Jeffrey P. Nadler

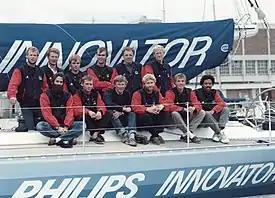
Bottom row, far left: Jeffrey Nadler, crew, Philips Innovator (Dutch entry), Whitbread Race Around the World (now called the Volvo Ocean Race)

The Whitbread Round the World Race (now called the Volvo Ocean Race) is an around the world sailing race that takes place every three years and originates at a port in Europe. Nadler sailed as crew/physician with the Dutch entry, "Philips Innovator", in 1985-86 against fifteen other boats. The course when Nadler sailed it was divided into four legs: 1. Southampton, England to Cape Town, South Africa; 2. Cape Town to Auckland, New Zealand; 3. Auckland to Punta del Este, Uruguay; and 4. Punta del Este to Portsmouth, England. Philips Innovator won the second leg and finished second overall to "L'Esprit d'Equipe" (1985–86 Whitbread Round the World Race).